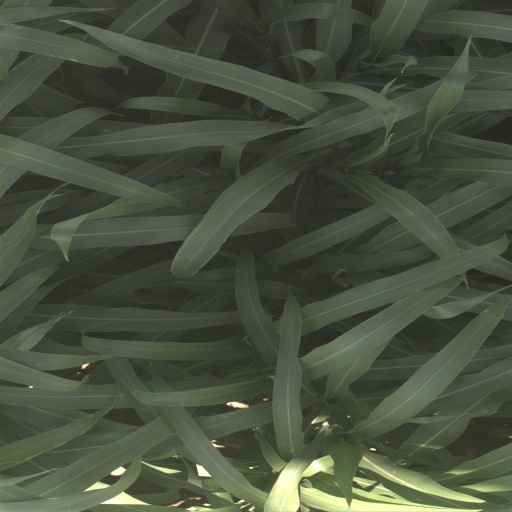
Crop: sorghum